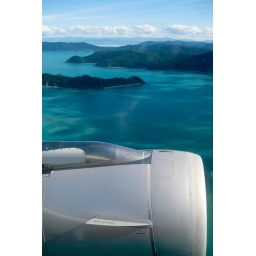
Please make sure your tray tables & seat backs are in their full upright & stowed position...